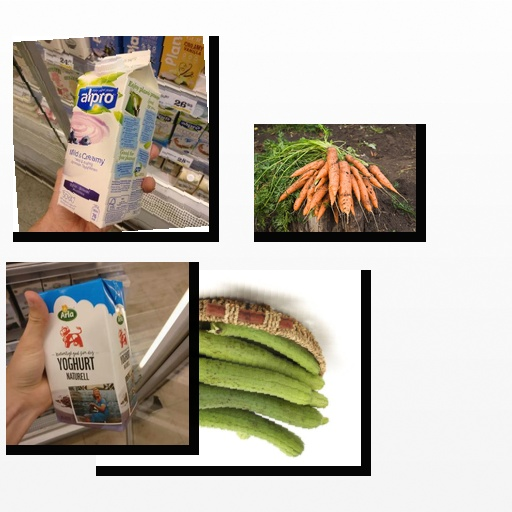
Food items: natural_yogurt, ridge_gourd, blueberry_soyghurt, carrot